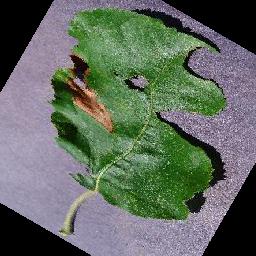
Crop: apple
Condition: black_rot